The Unforgettable Fire Tour

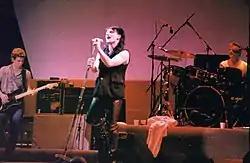
U2 performing in Sydney in September 1984

Dubbed the leg "Under Australian Skies", the band's first tour of Australia and New Zealand took place between "The Unforgettable Fire's" completion and its release. Plans to visit the two countries were discussed in 1982, and the band had intended to play there in late 1983 but were too tired from the War Tour. Although it had taken years to build up an audience through constant touring in Europe and North America, the band started playing sports arenas straightaway in Australia and New Zealand. The first show was on 29 August 1984 at the Town Hall Auditorium in Christchurch.